Shinji Ikari

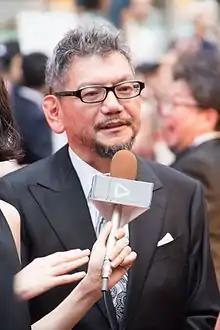
"[Shinji] shrinks from human contact. And he tries to live in a closed world where his behavior dooms him, and he has abandoned the attempt to understand himself. ... Both [Shinji and Misato] are extremely afraid of being hurt. Both are unsuitable-lacking the positive attitude-for what people call heroes of an adventure".

Shinji's personality traits have been linked to psychiatric conditions, such as depressive disorder, anxiety, social phobia, and borderline personality disorder. Walter Veit of "Psychology Today" linked his passive attitude in the first episodes to Jean-Paul Sartre's existentialist concept of bad faith and Albert Camus's "philosophical suicide". Gualtiero Cannarsi, editor of the Italian adaptation of the series, noticed that Shinji struggles to make friends and has a cold, reserved attitude in the third episode, "A Transfer". Like the porcupines of Arthur Schopenhauer's "Parerga and Paralipomena", Shinji is afraid to be hurt and withdraws from human contact; he suffers, in fact, from the porcupine's dilemma. Shinji's relationship with Misato Katsuragi follows Schopenhauer's concept; Cannarsi also noticed that in the fourth episode, "Hedgehog's Dilemma", the characters get closer without hurting each other. Schopenhauer originally named his concept after the porcupine, or Hystricidae ("Stachelschweine" in German). Still, staff chose an alternative translation for the installment's title since they wanted to portray Shinji as a hedgehog, an animal with smaller, blunter spines than a porcupine, suggesting more delicacy for the character.